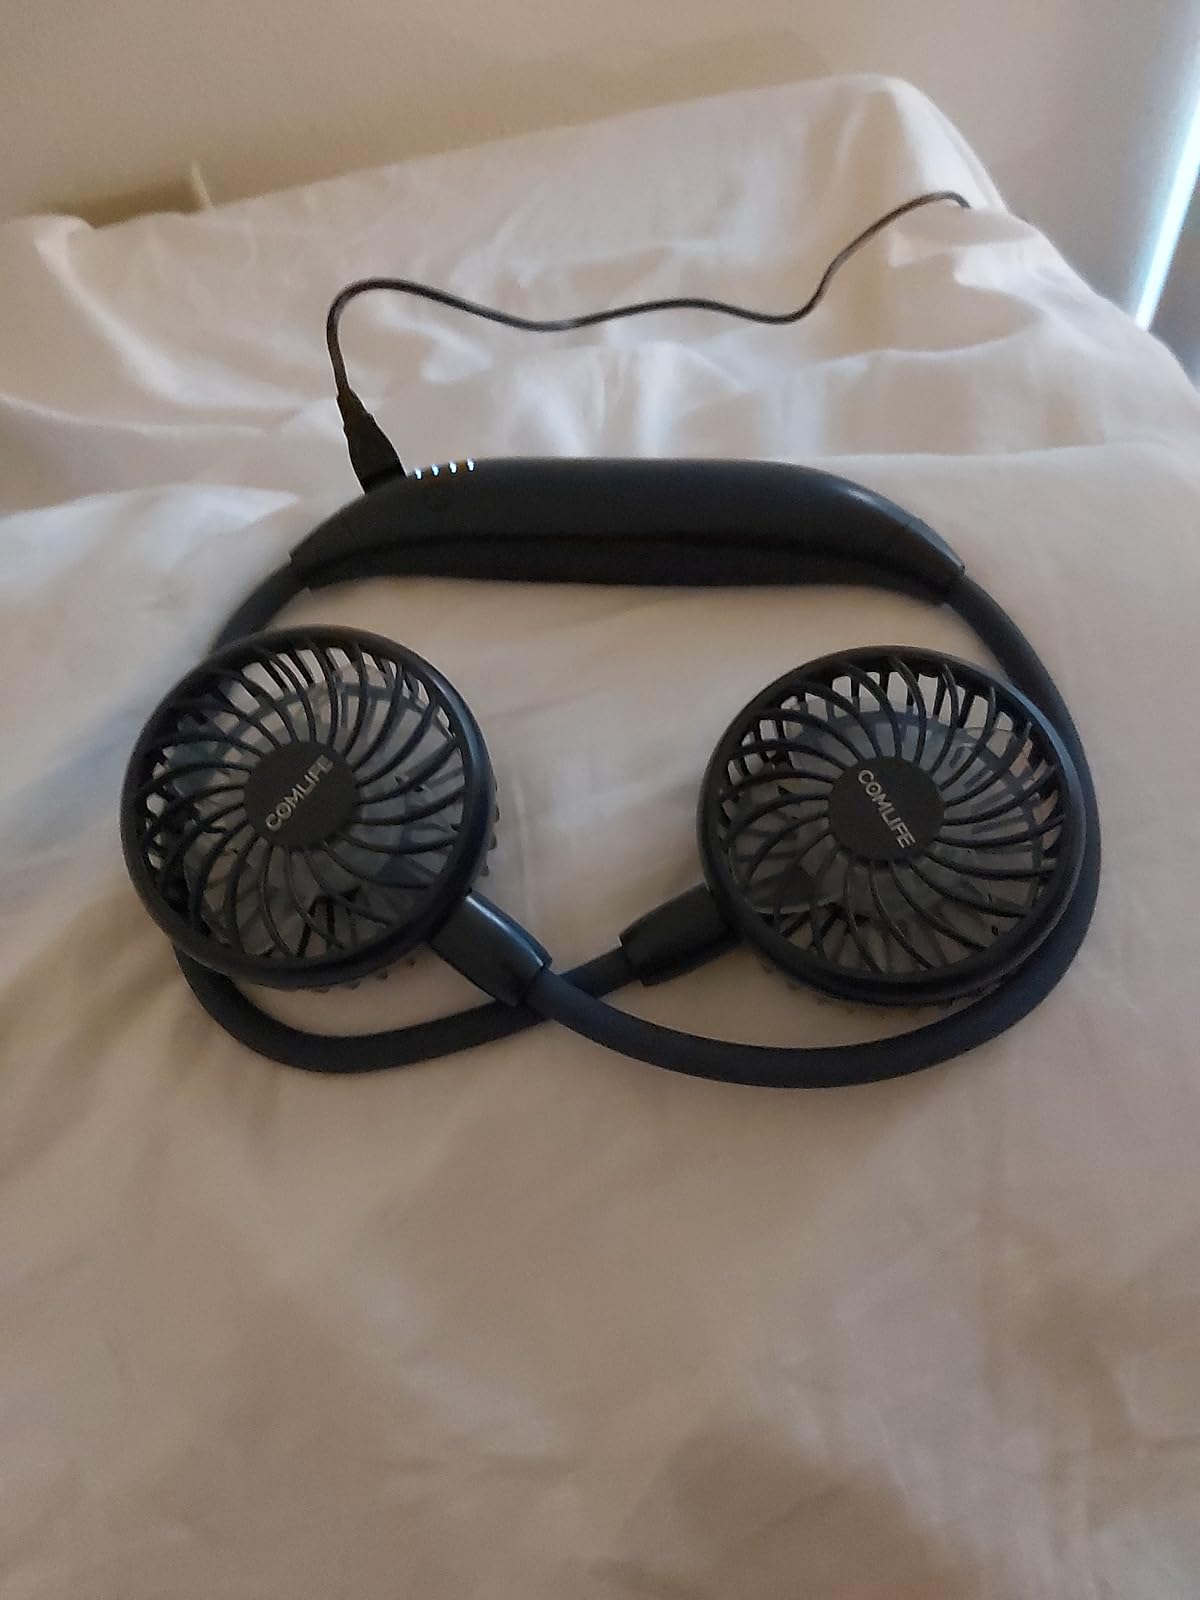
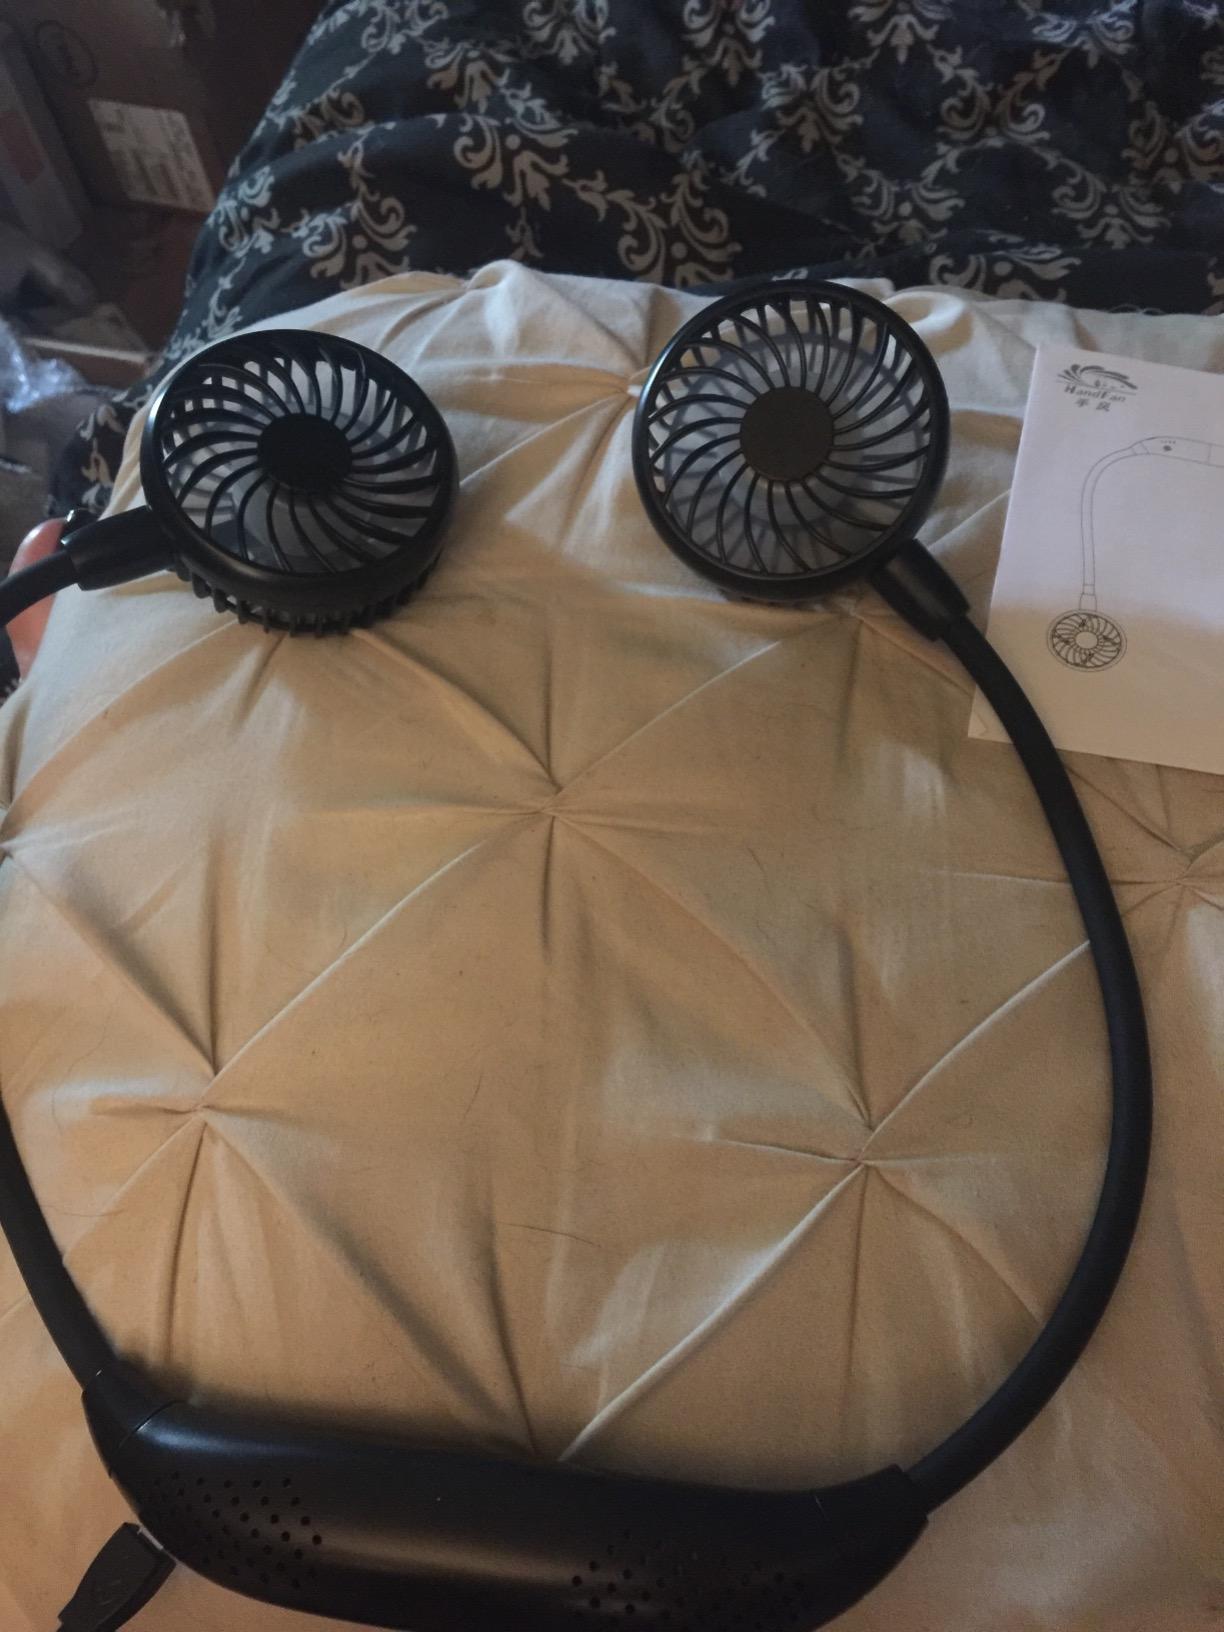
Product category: fan
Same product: no